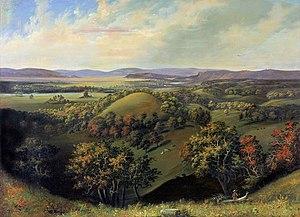
La bataille de Wisconsin Heights est l'un des derniers affrontements de la guerre de Black Hawk de 1832 qui oppose un groupe de Sauks et de Mesquakies mené par le chef Black Hawk à des unités de milice américaines. La bataille a lieu le 21 juillet 1832 dans l'actuel comté de Dane au Wisconsin. Bien que surpassés en nombre et subissant des pertes importantes, les guerriers de Black Hawk parviennent à retenir les forces adverses suffisamment longtemps pour permettre à la majorité des non-combattants de leur groupe de s'échapper en traversant le Wisconsin. La milice finit par rattraper les Amérindiens, conduisant au massacre de Bad Axe au confluent de la Bad Axe River et à la reddition de Black Hawk.
Samuel Marsden Brookes, né le 8 mars 1816 à Newington Green dans le comté du Middlesex en Angleterre et décédé le 31 janvier 1892 à San Francisco dans l'État de la Californie aux États-Unis, est un peintre américain d'origine anglaise. Peintre autodidacte et itinérant à ses débuts, il s'installe à Milwaukee dans l'État du Wisconsin au milieu des années 1840 et devient un important peintre portraitiste et historique, connu notamment pour sa collaboration avec le peintre Thomas H. Stevenson et la Wisconsin Historical Society. En 1862, il déménage à San Francisco dans l'État de la Californie où il devient une importante figure de la vie artistique locale. Ami des peintres Gideon Jacques Denny et Edwin Deakin, il s'illustre alors notamment dans la réalisation de natures mortes.